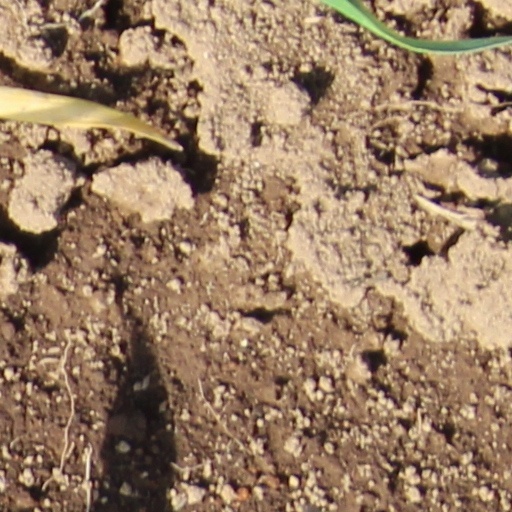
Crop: wheat